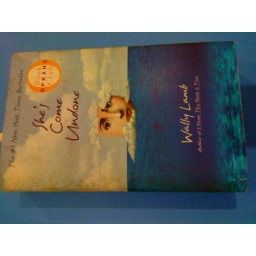
Age spots on book but otherwise in great condition, no dog ears.